Velența

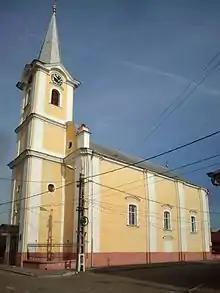
Velența Orthodox Church

Velența is a quarter, or district, in eastern Oradea, Romania. The quarter is crossed by the E60 European Road, and has retained many of its old buildings, escaping the massive Communist urbanisation programme.